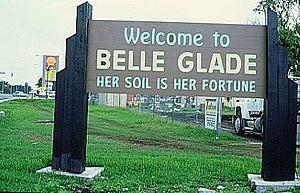
Belle Glade est une ville du comté de Palm Beach, en Floride, aux États-Unis.